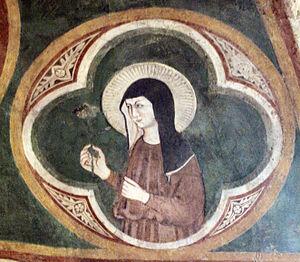
Sainte Agnès de Bohême, dans l'ordre franciscain Agnès de Prague, est née en 1205 et décédée en mars 1282 à Prague. Fille du roi de Bohème et religieuse de l'ordre des Pauvres Dames, elle est un témoin des débuts du franciscanisme en dehors de l'Italie. Les lettres qu'elle reçut de la fondatrice de son ordre, sainte Claire d'Assise, présente un grand intérêt pour l'histoire de la spiritualité franciscaine.